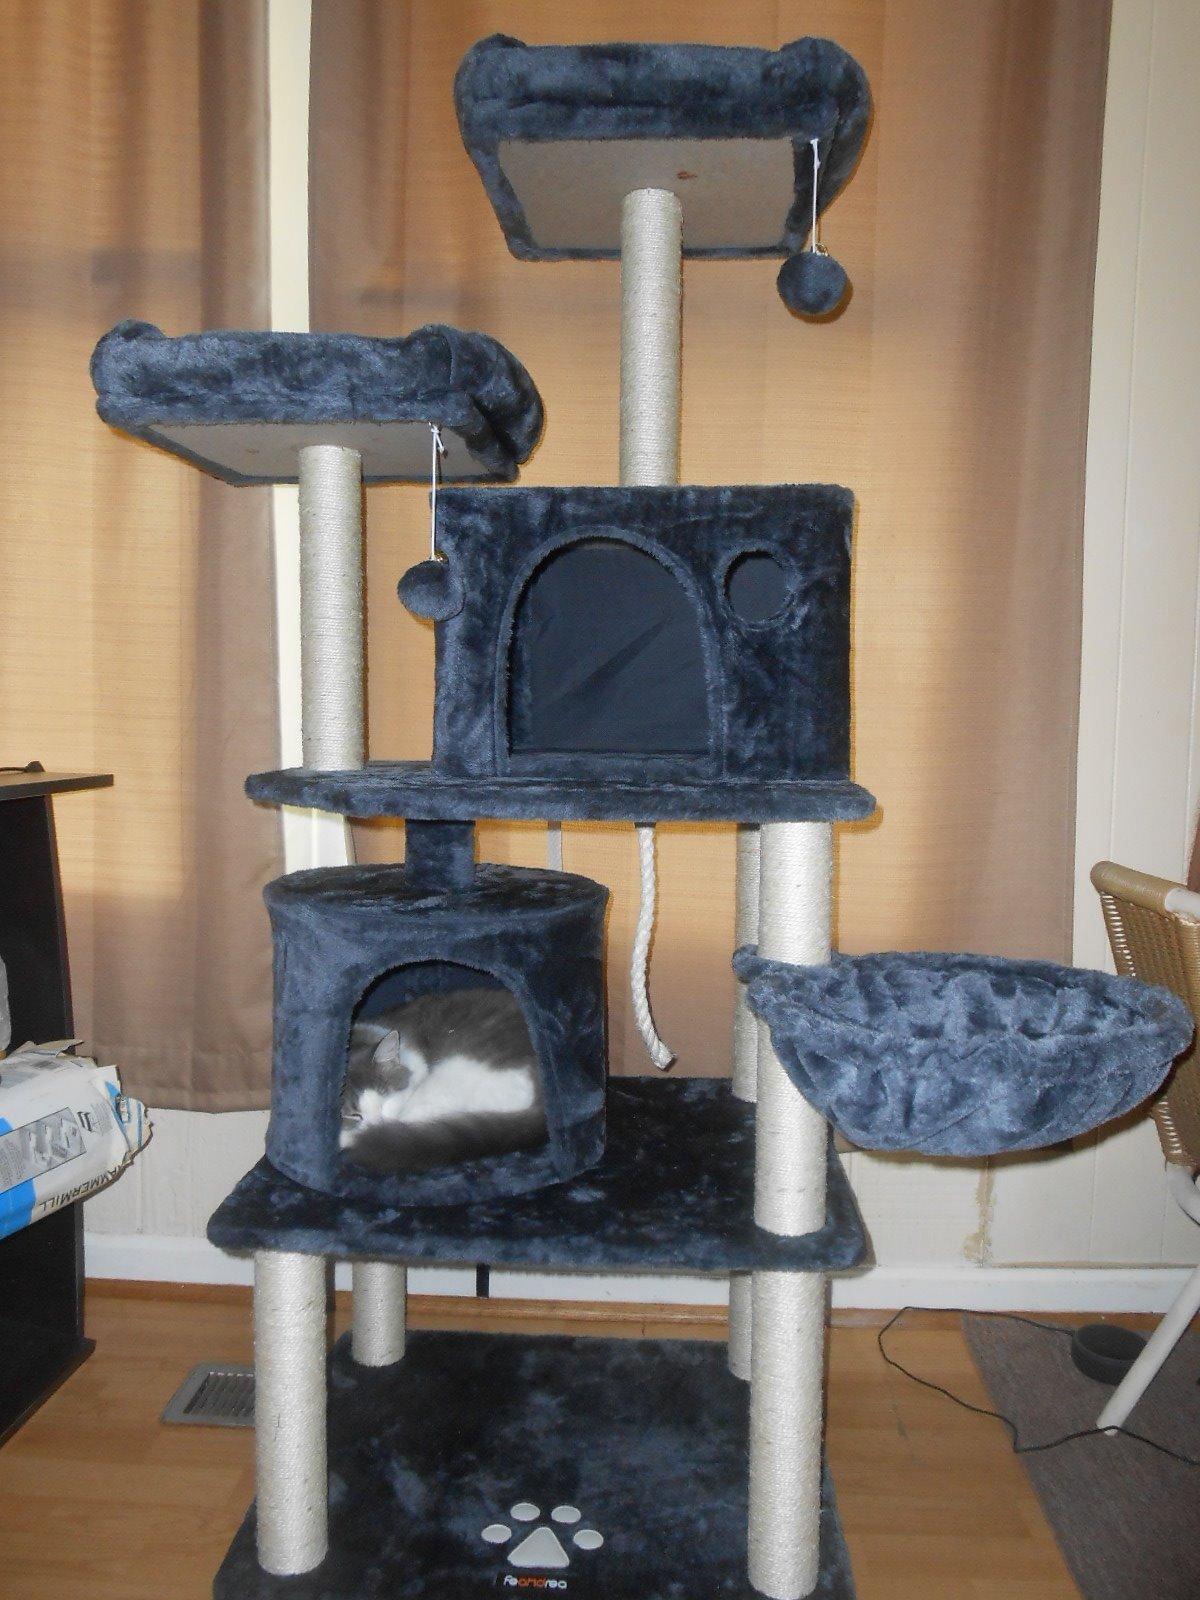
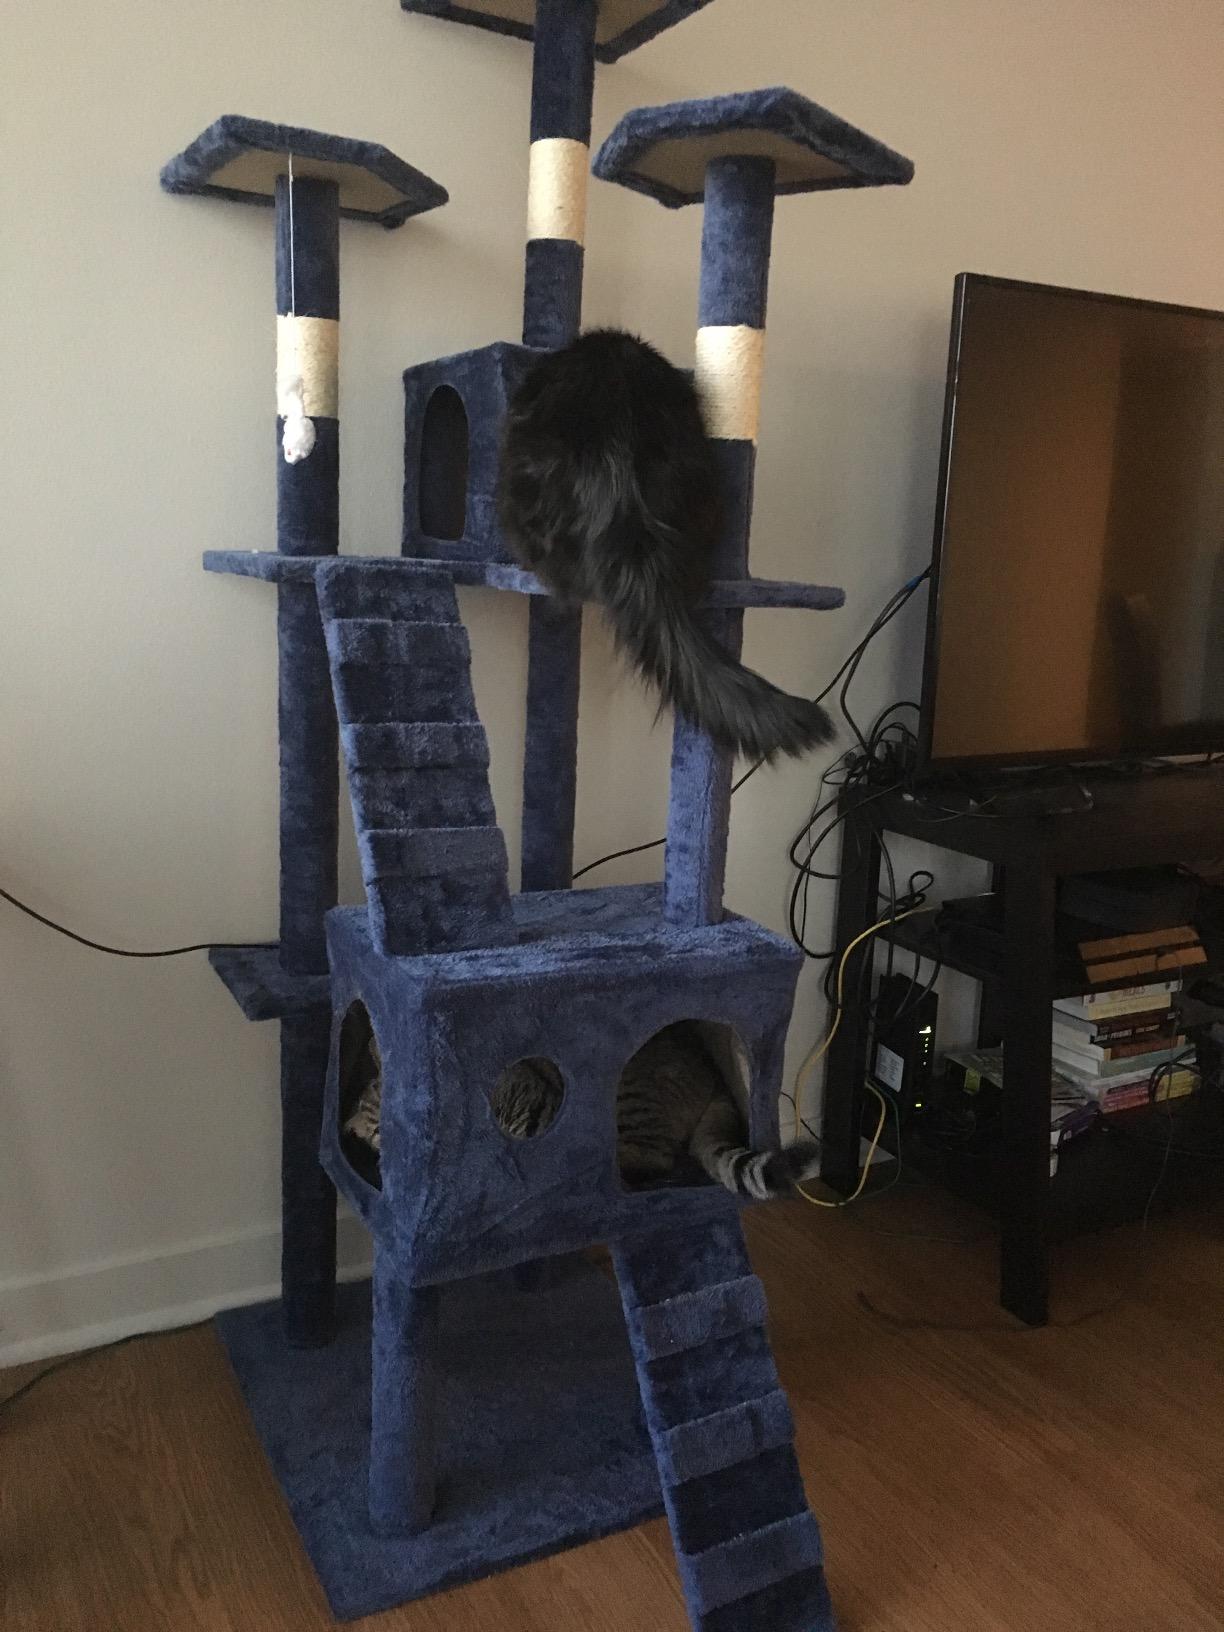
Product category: items_cat tree
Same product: no